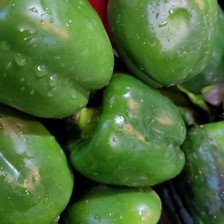
Label: capsicum